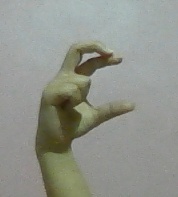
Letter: thal